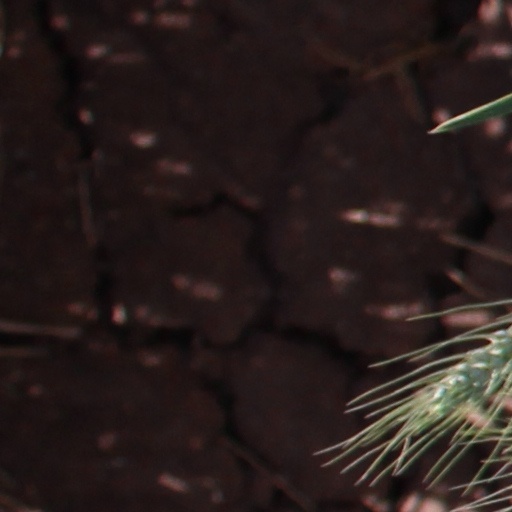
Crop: wheat